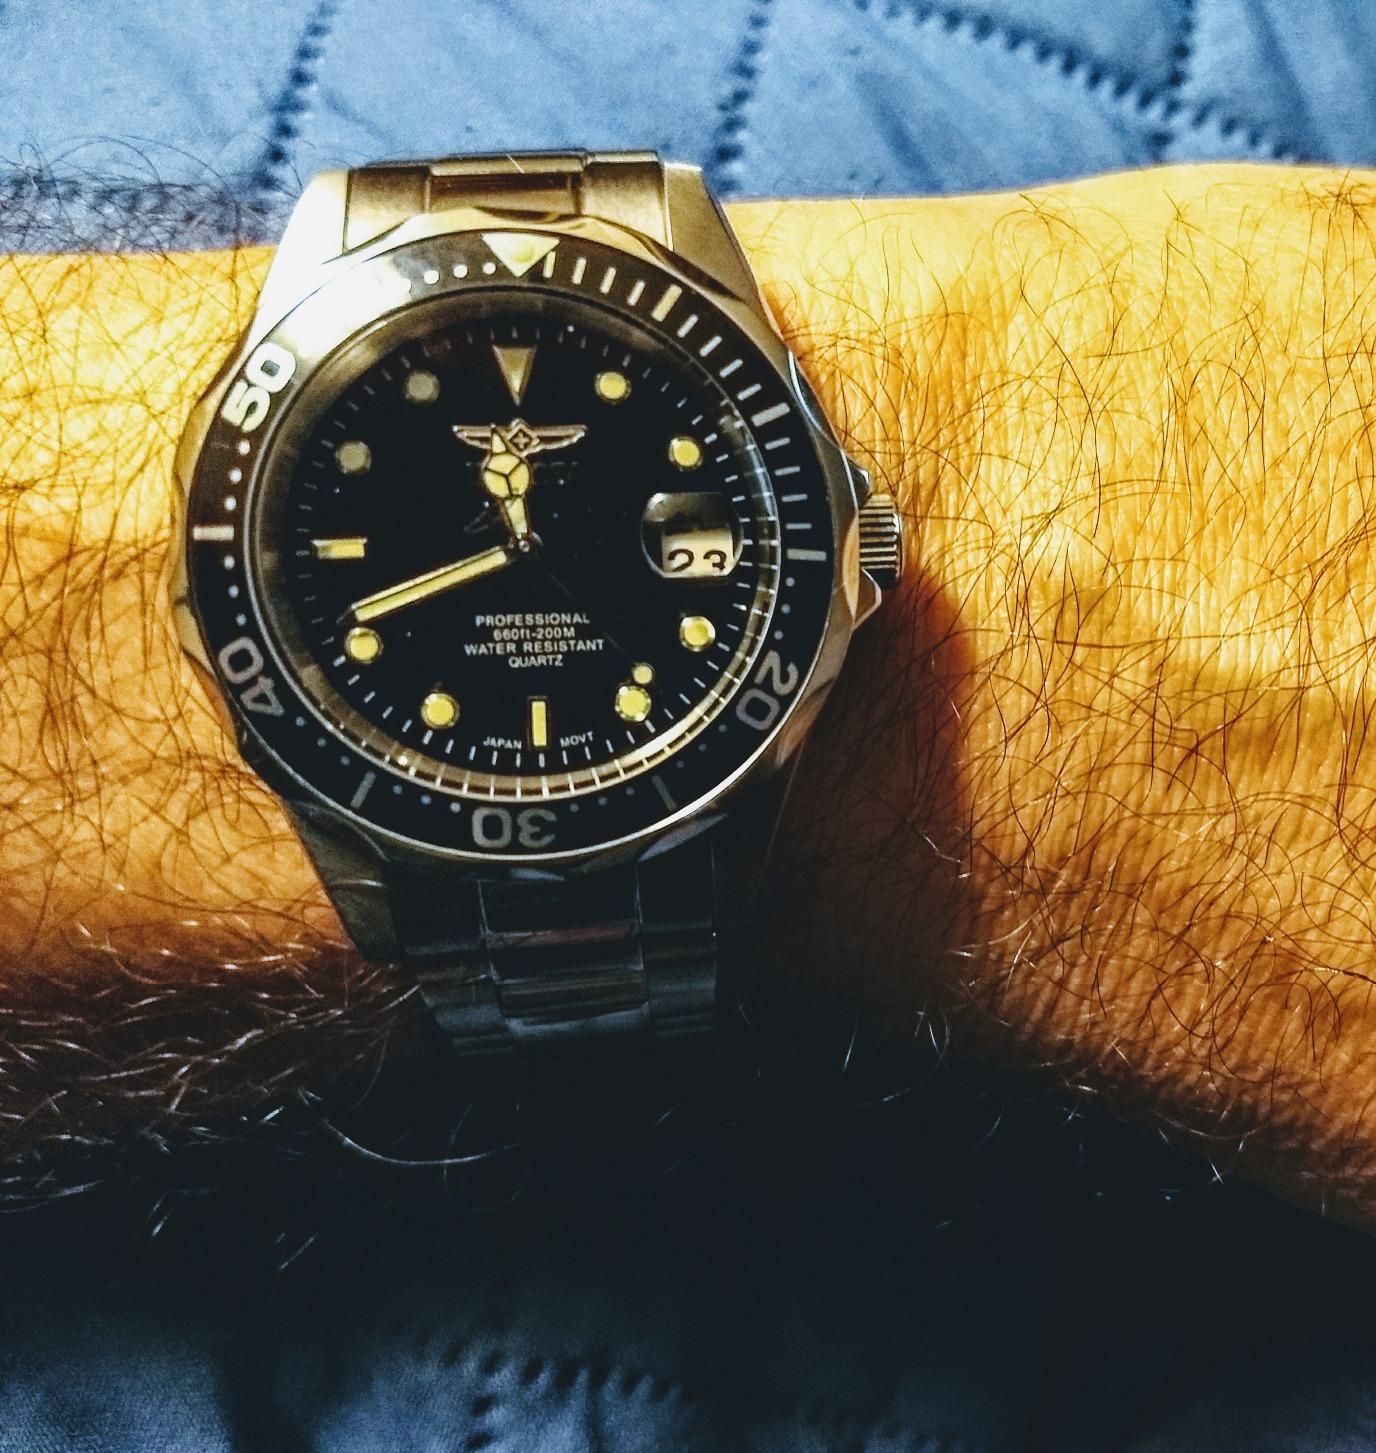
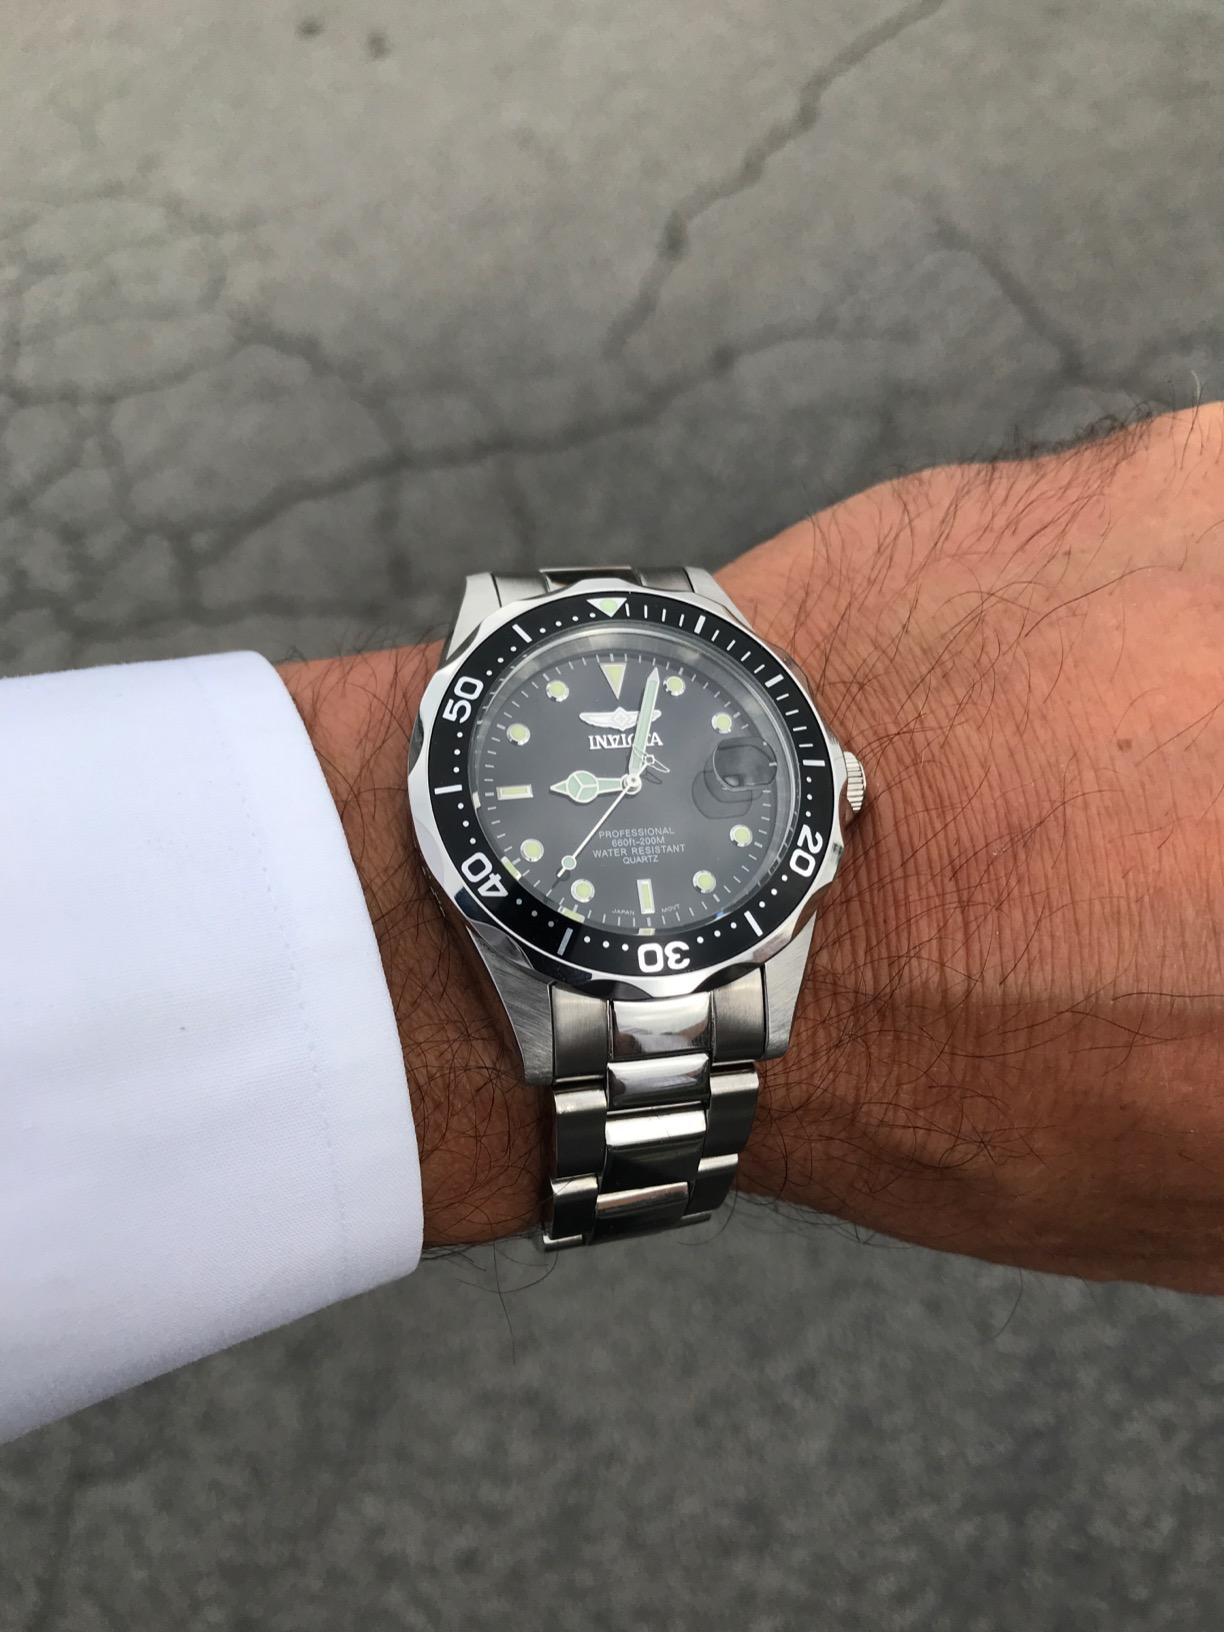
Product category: accessories_watch
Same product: yes